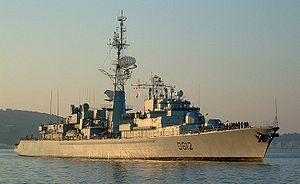
Tourville-klassen
FS De Grasse (D612) ankommer til havnen i Toulon
FS De Grasse (D612) ankommer til havnen i Toulon
Tourville-klassen er en klasse af store søgående destroyere specialiseret i antiubådskrigsførelse i Marine Nationale. De er desuden udrustet til også at kunne deltage i overfladekrigsførelse samt luftforsvar.